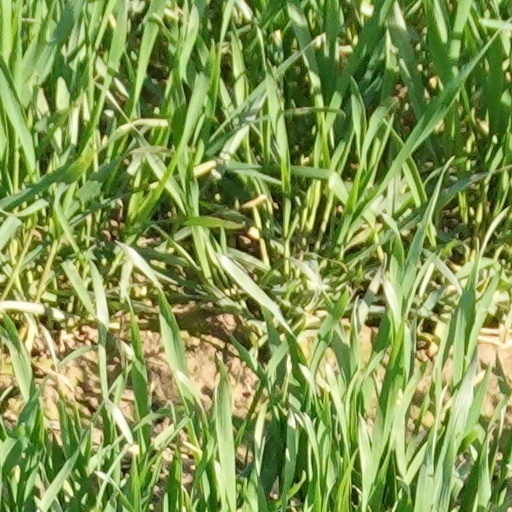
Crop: wheat